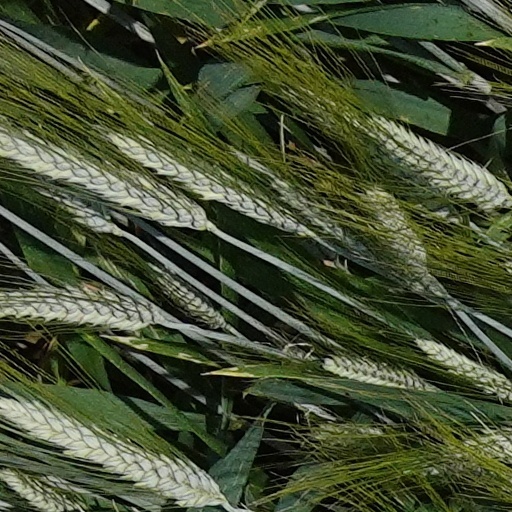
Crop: wheat